Roberto Borge Angulo

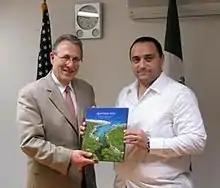
Borge Angulo (right) with U.S. Ambassador Earl Anthony Wayne

In 2009 he was nominated candidate for federal deputy for the First Federal Electoral District of Quintana Roo. He was elected to the LXI Legislature of the Mexican Congress. He soon became one of the main contenders for the PRI candidacy for governor of Quintana Roo, its main contender and head in the polls was Carlos Joaquín González, however, on March 24, 2010 he asked and obtained a leave as member of the Chamber of Deputies. On March 26 he was fue postulate as "candidate of the unity" to the state government.